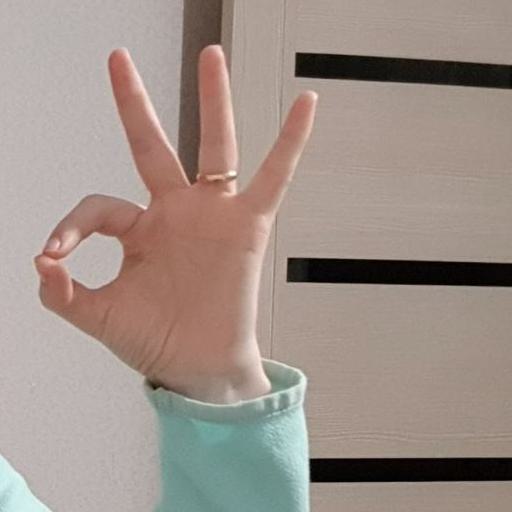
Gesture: ok